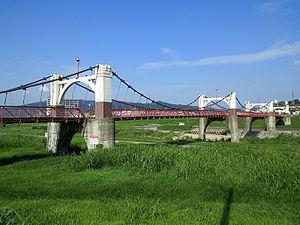
Kashiwara est une municipalité ayant le statut de ville dans la préfecture d'Osaka, au Japon.